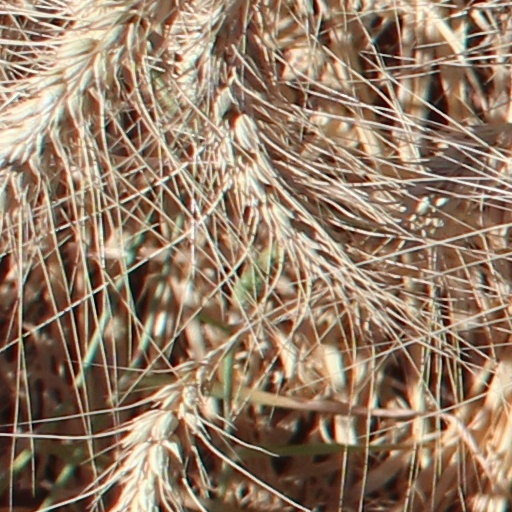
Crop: wheat